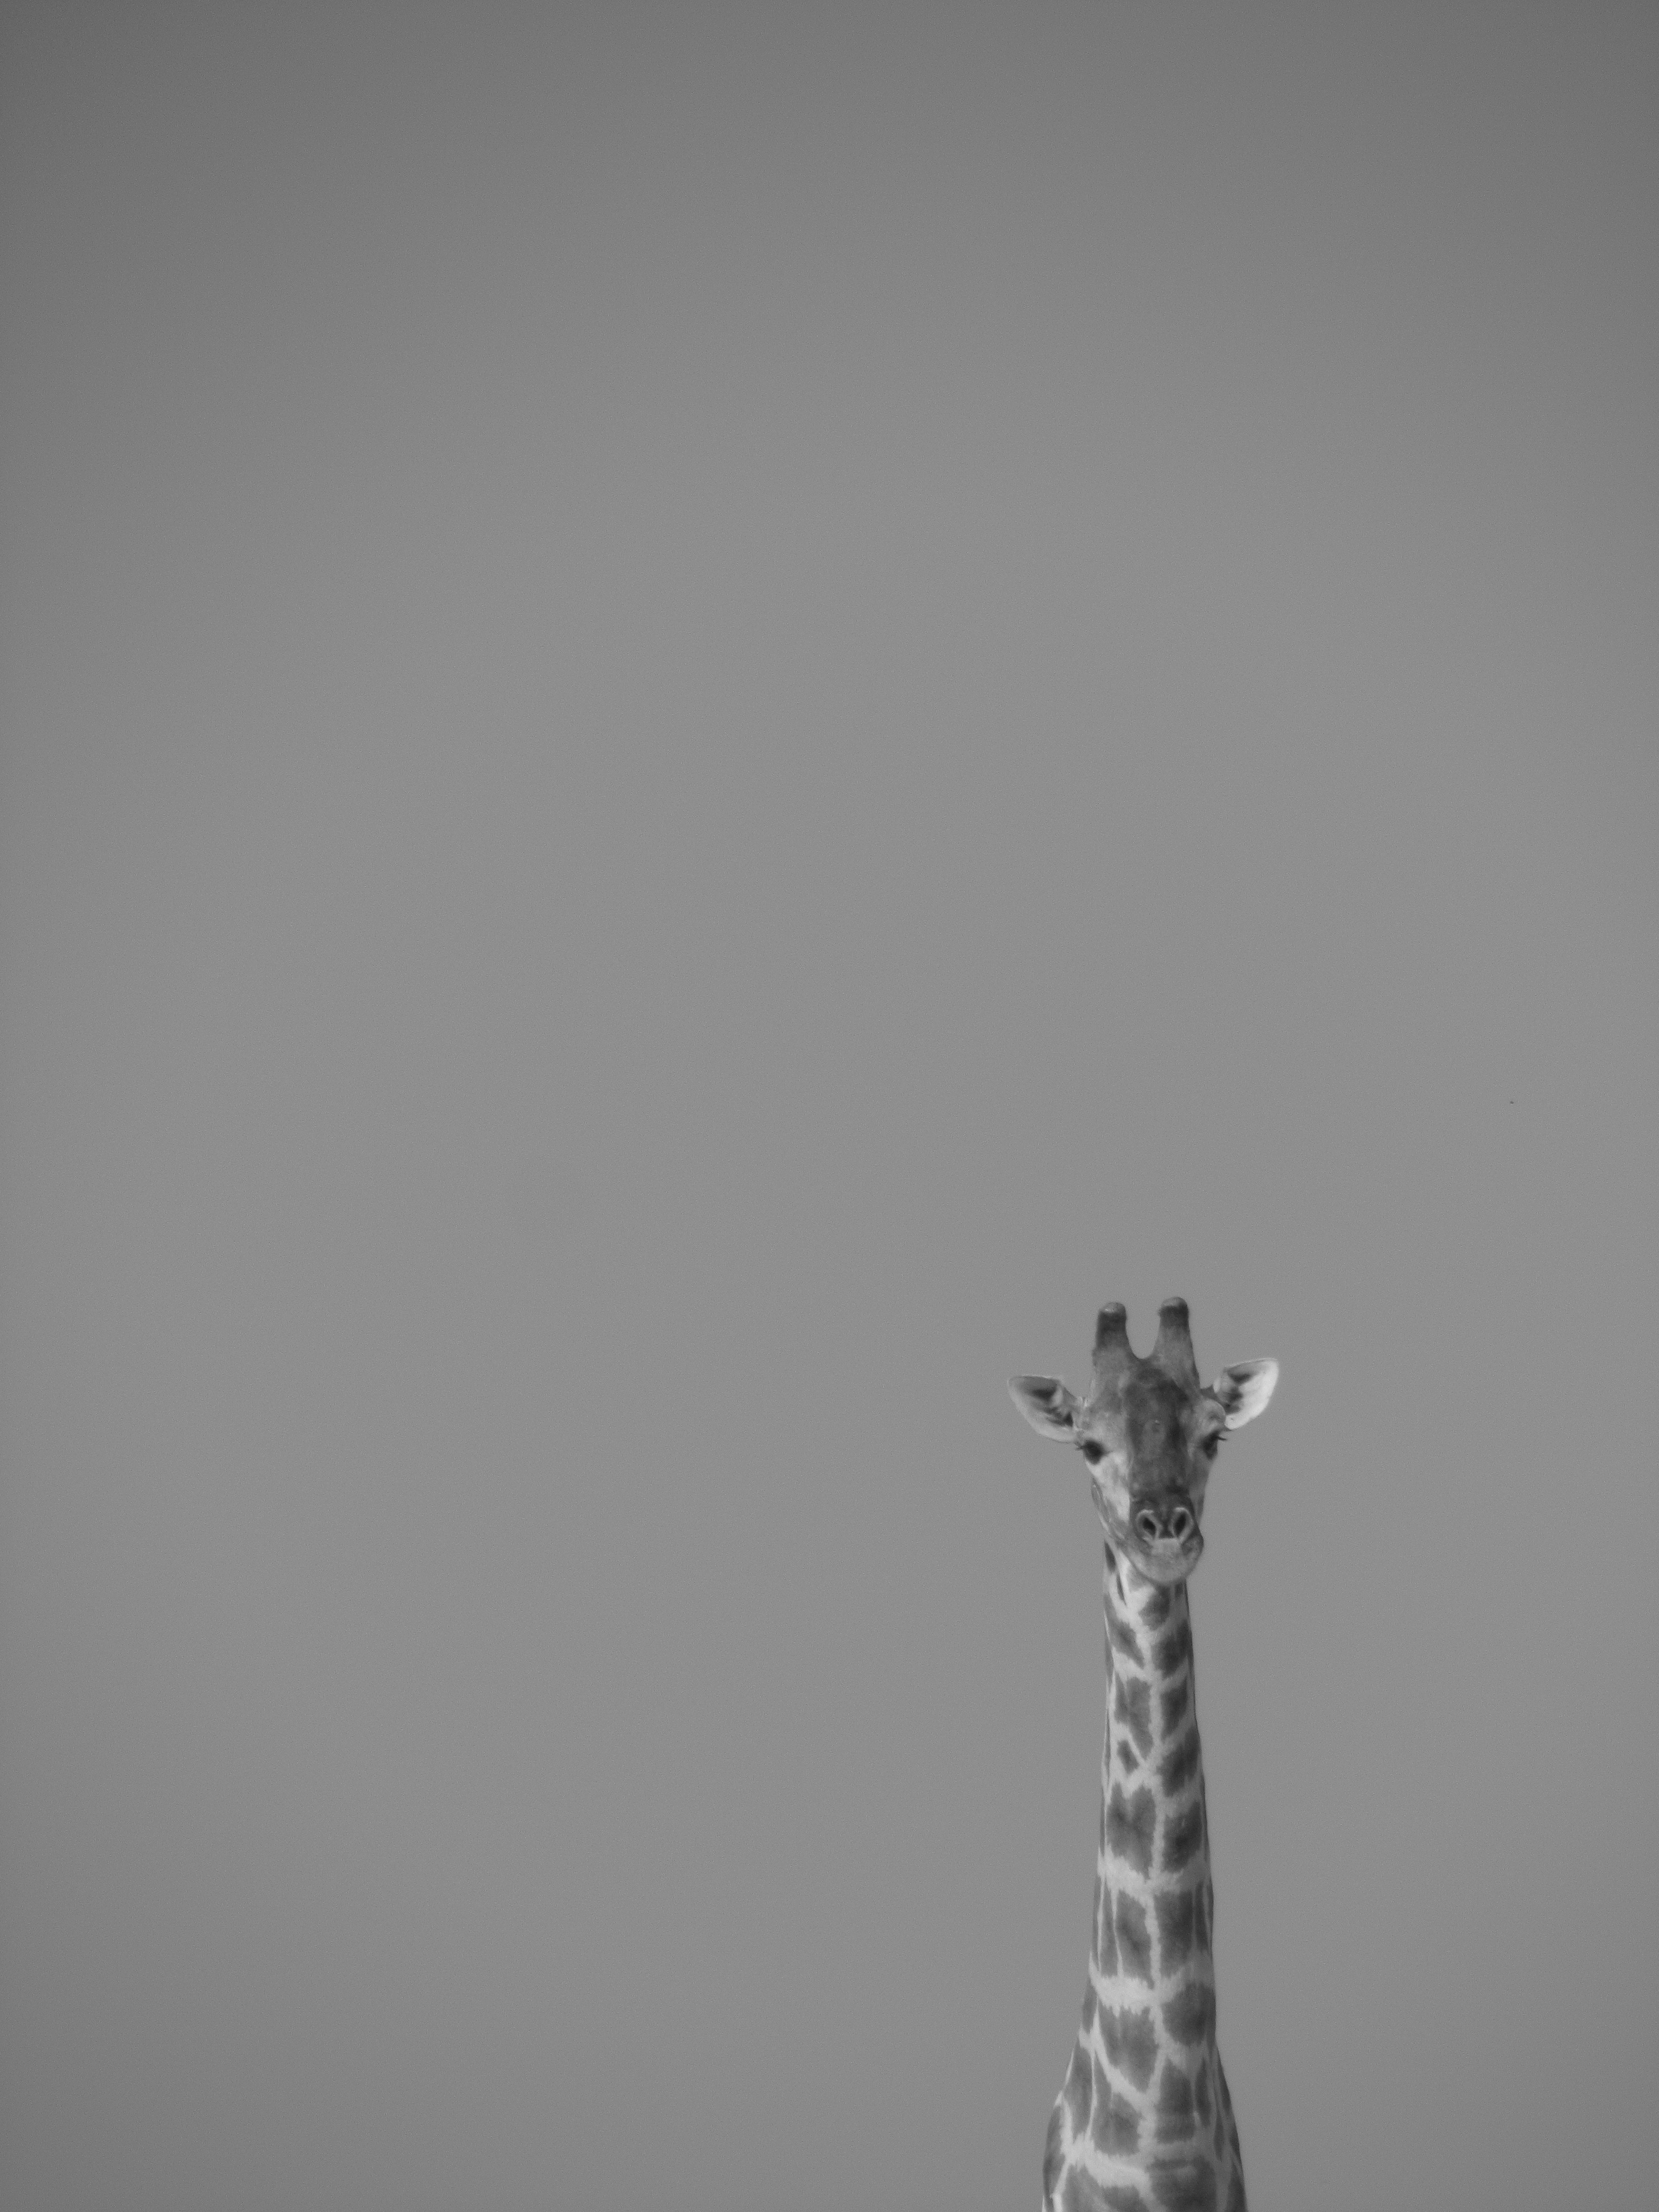
black and white, white, animal, mammal, monochrome, wild animal, giraffe, african, herbivorous, giraffidae, monochrome photography, computer wallpaper